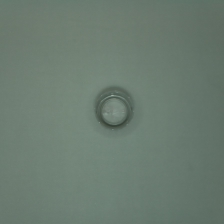
Color: silver/gray
Cap type: standard cap